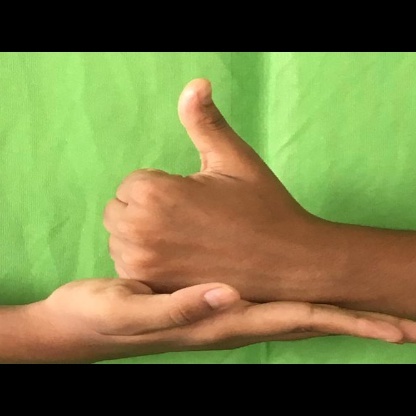
Mudra: Shivalinga